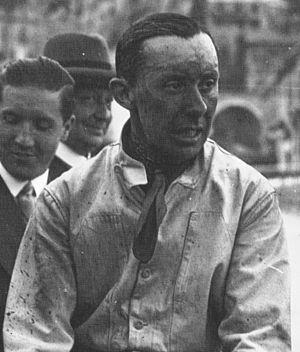
René Dreyfus, né le 6 mai 1905 à Nice et mort le 16 août 1993 lors d'une intervention chirurgicale à New York, est un pilote automobile français, sur circuits et en courses de côte.